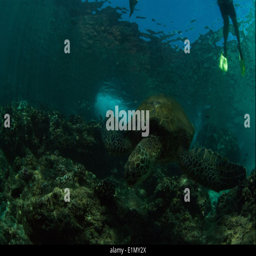
tourists observe the sea turtle from above